STS-108

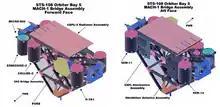
MACH-1 Carrier

SSAF-UF-1 carried the Multi Purpose Logistics Module (MPLM-2) 'Raffaello' (2nd flight) 4th MPLM flight overall. Also the Multiple Application Customized Hitchhiker (MACH-1) MPESS Hitchhiker experiment bridge: with CAPL-3, Starshine-2, SEM-11 & 15, G-0761, Prototype Synchrotron Radiation Detector (PSRD)